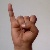
The image shows a hand gesture representing the letter 'I' in Indian Sign Language.